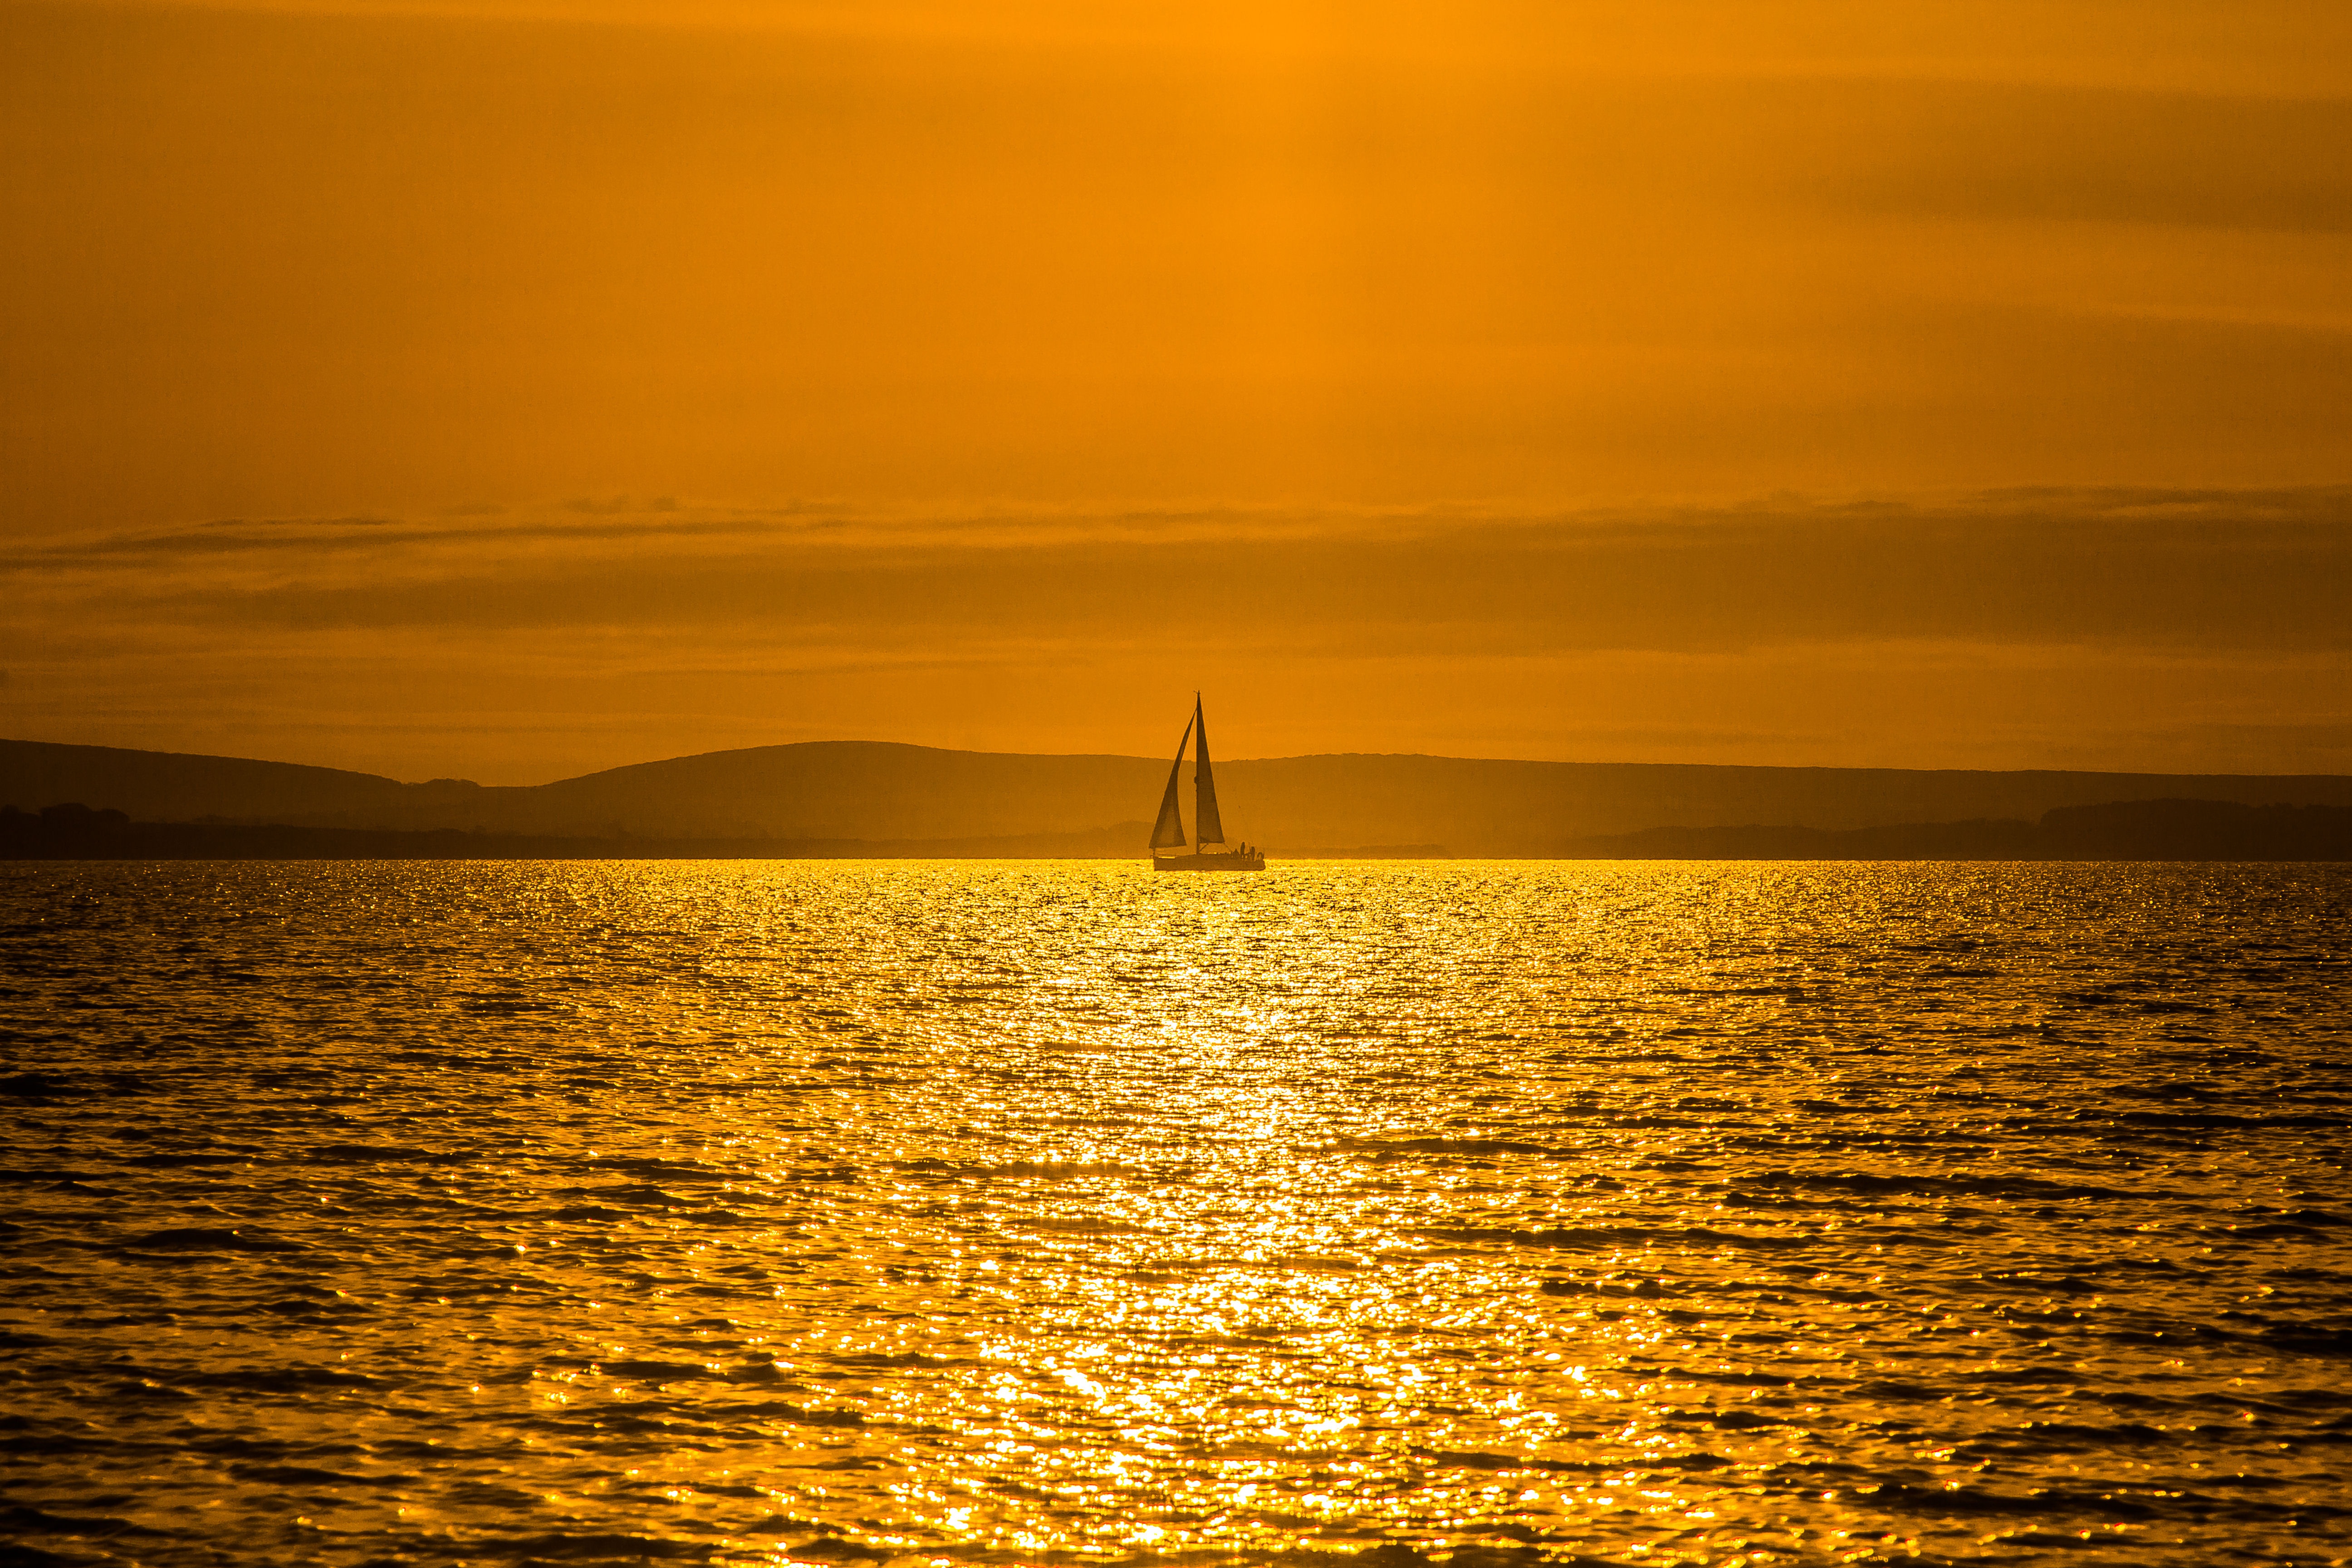
sea, coast, ocean, horizon, sun, sunrise, sunset, sunlight, morning, wave, dawn, dusk, evening, reflection, in the evening, afterglow